Springsure

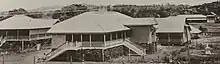
Springsure State School, circa 1929

Springsure State School opened on 14 March 1870 under head teacher John Henry Nicholson, son of an eminent scholar, John Nicholson, a friend of Ludwig Leichhardt.